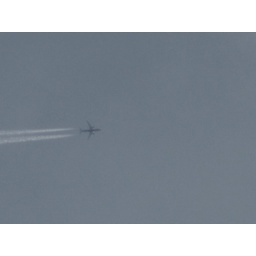
a plane in the sky